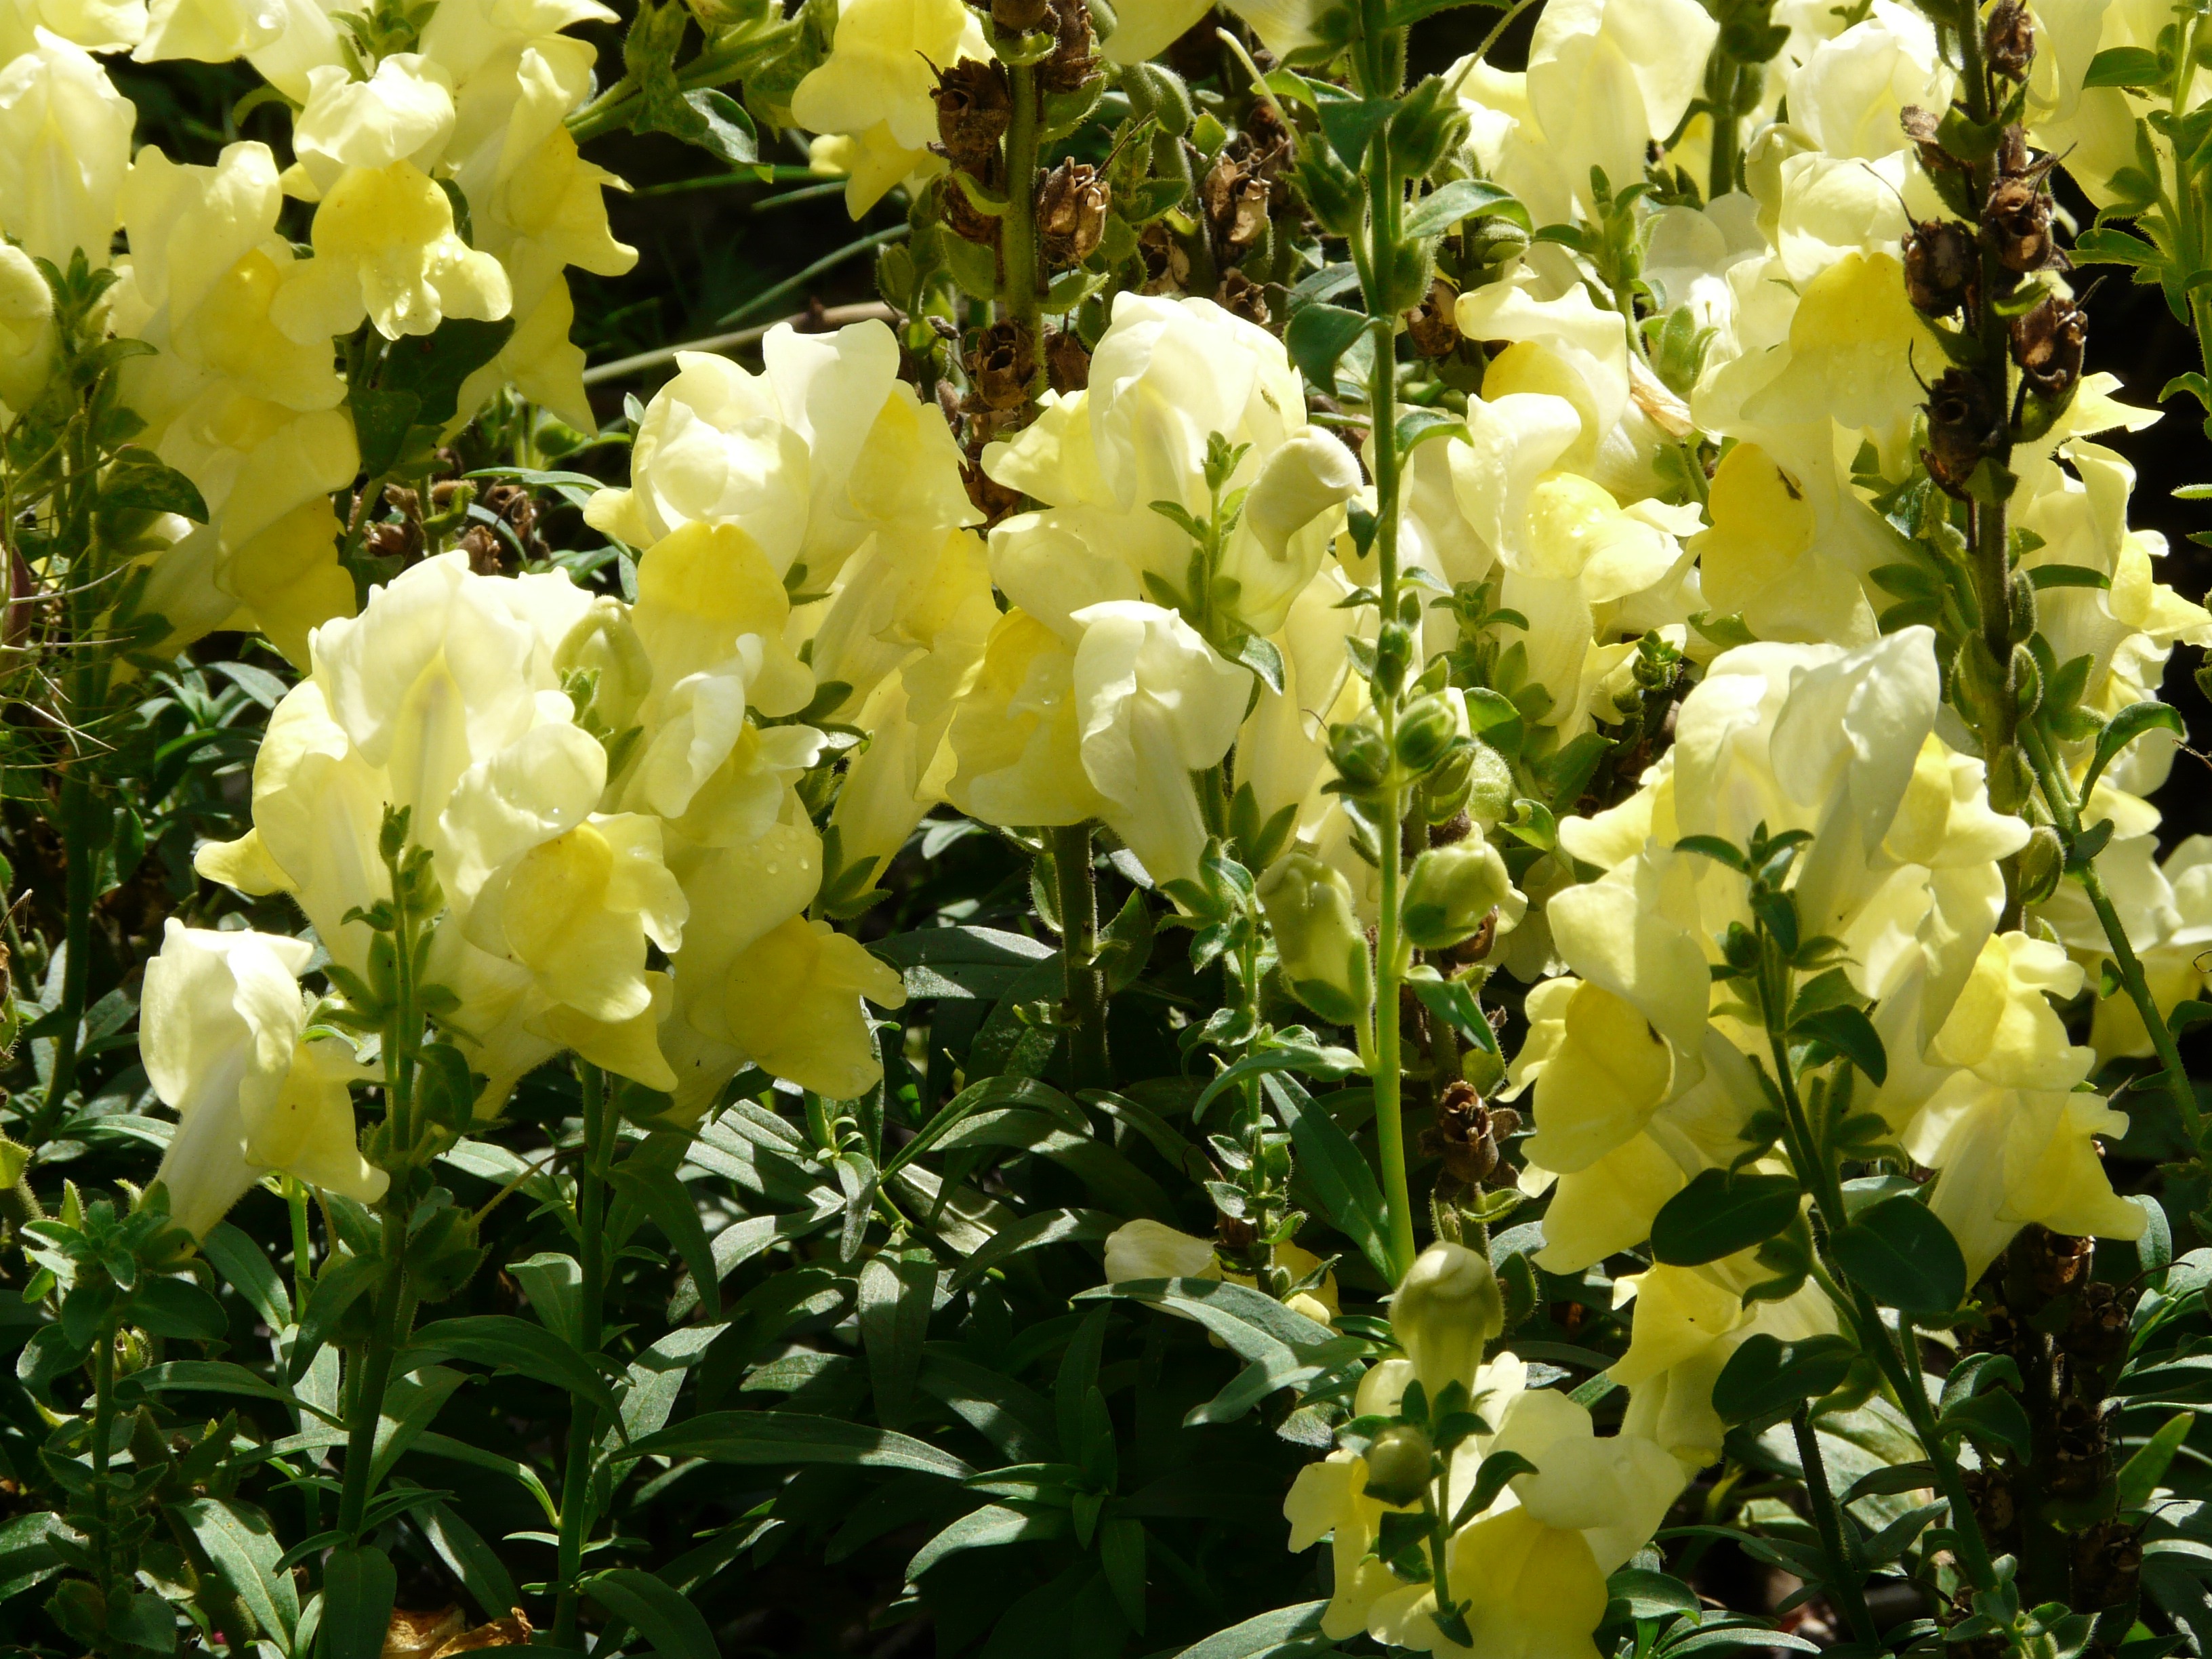
blossom, plant, flower, bloom, botany, yellow, garden, flora, wildflower, iris, shrub, scrophulariaceae, flower garden, snapdragon, ornamental plant, plantaginaceae, loewenmaeulchen, flowering plant, ornamental flower, antirrhinum, plantain greenhouse, braunwurzgewaechs, antirrhinum majus, land plant, garden lion maul